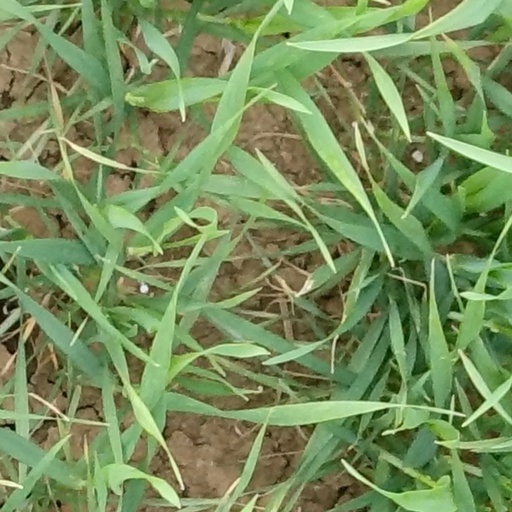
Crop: wheat